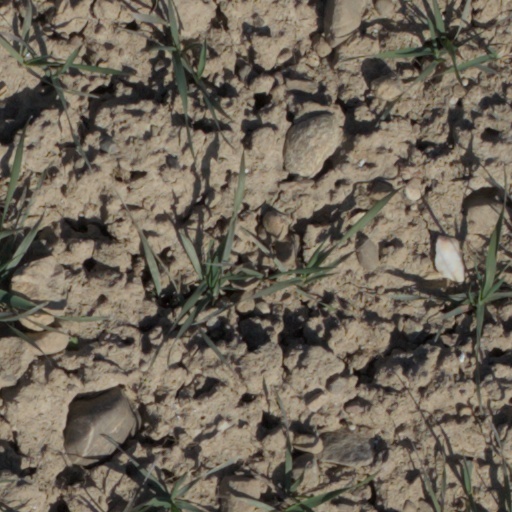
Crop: wheat